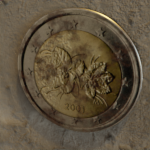
Coin value: 2euro
Country: fi
Edition: standard